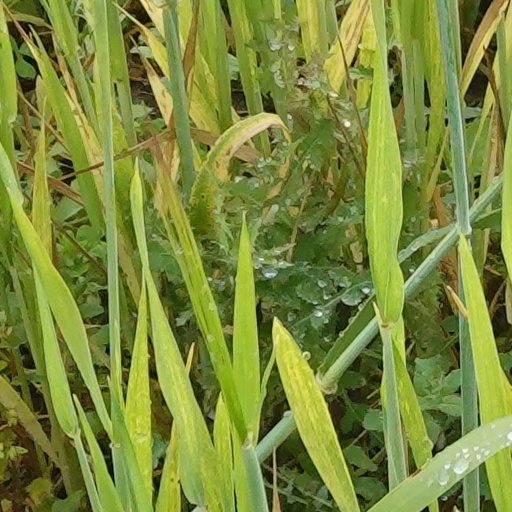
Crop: wheat